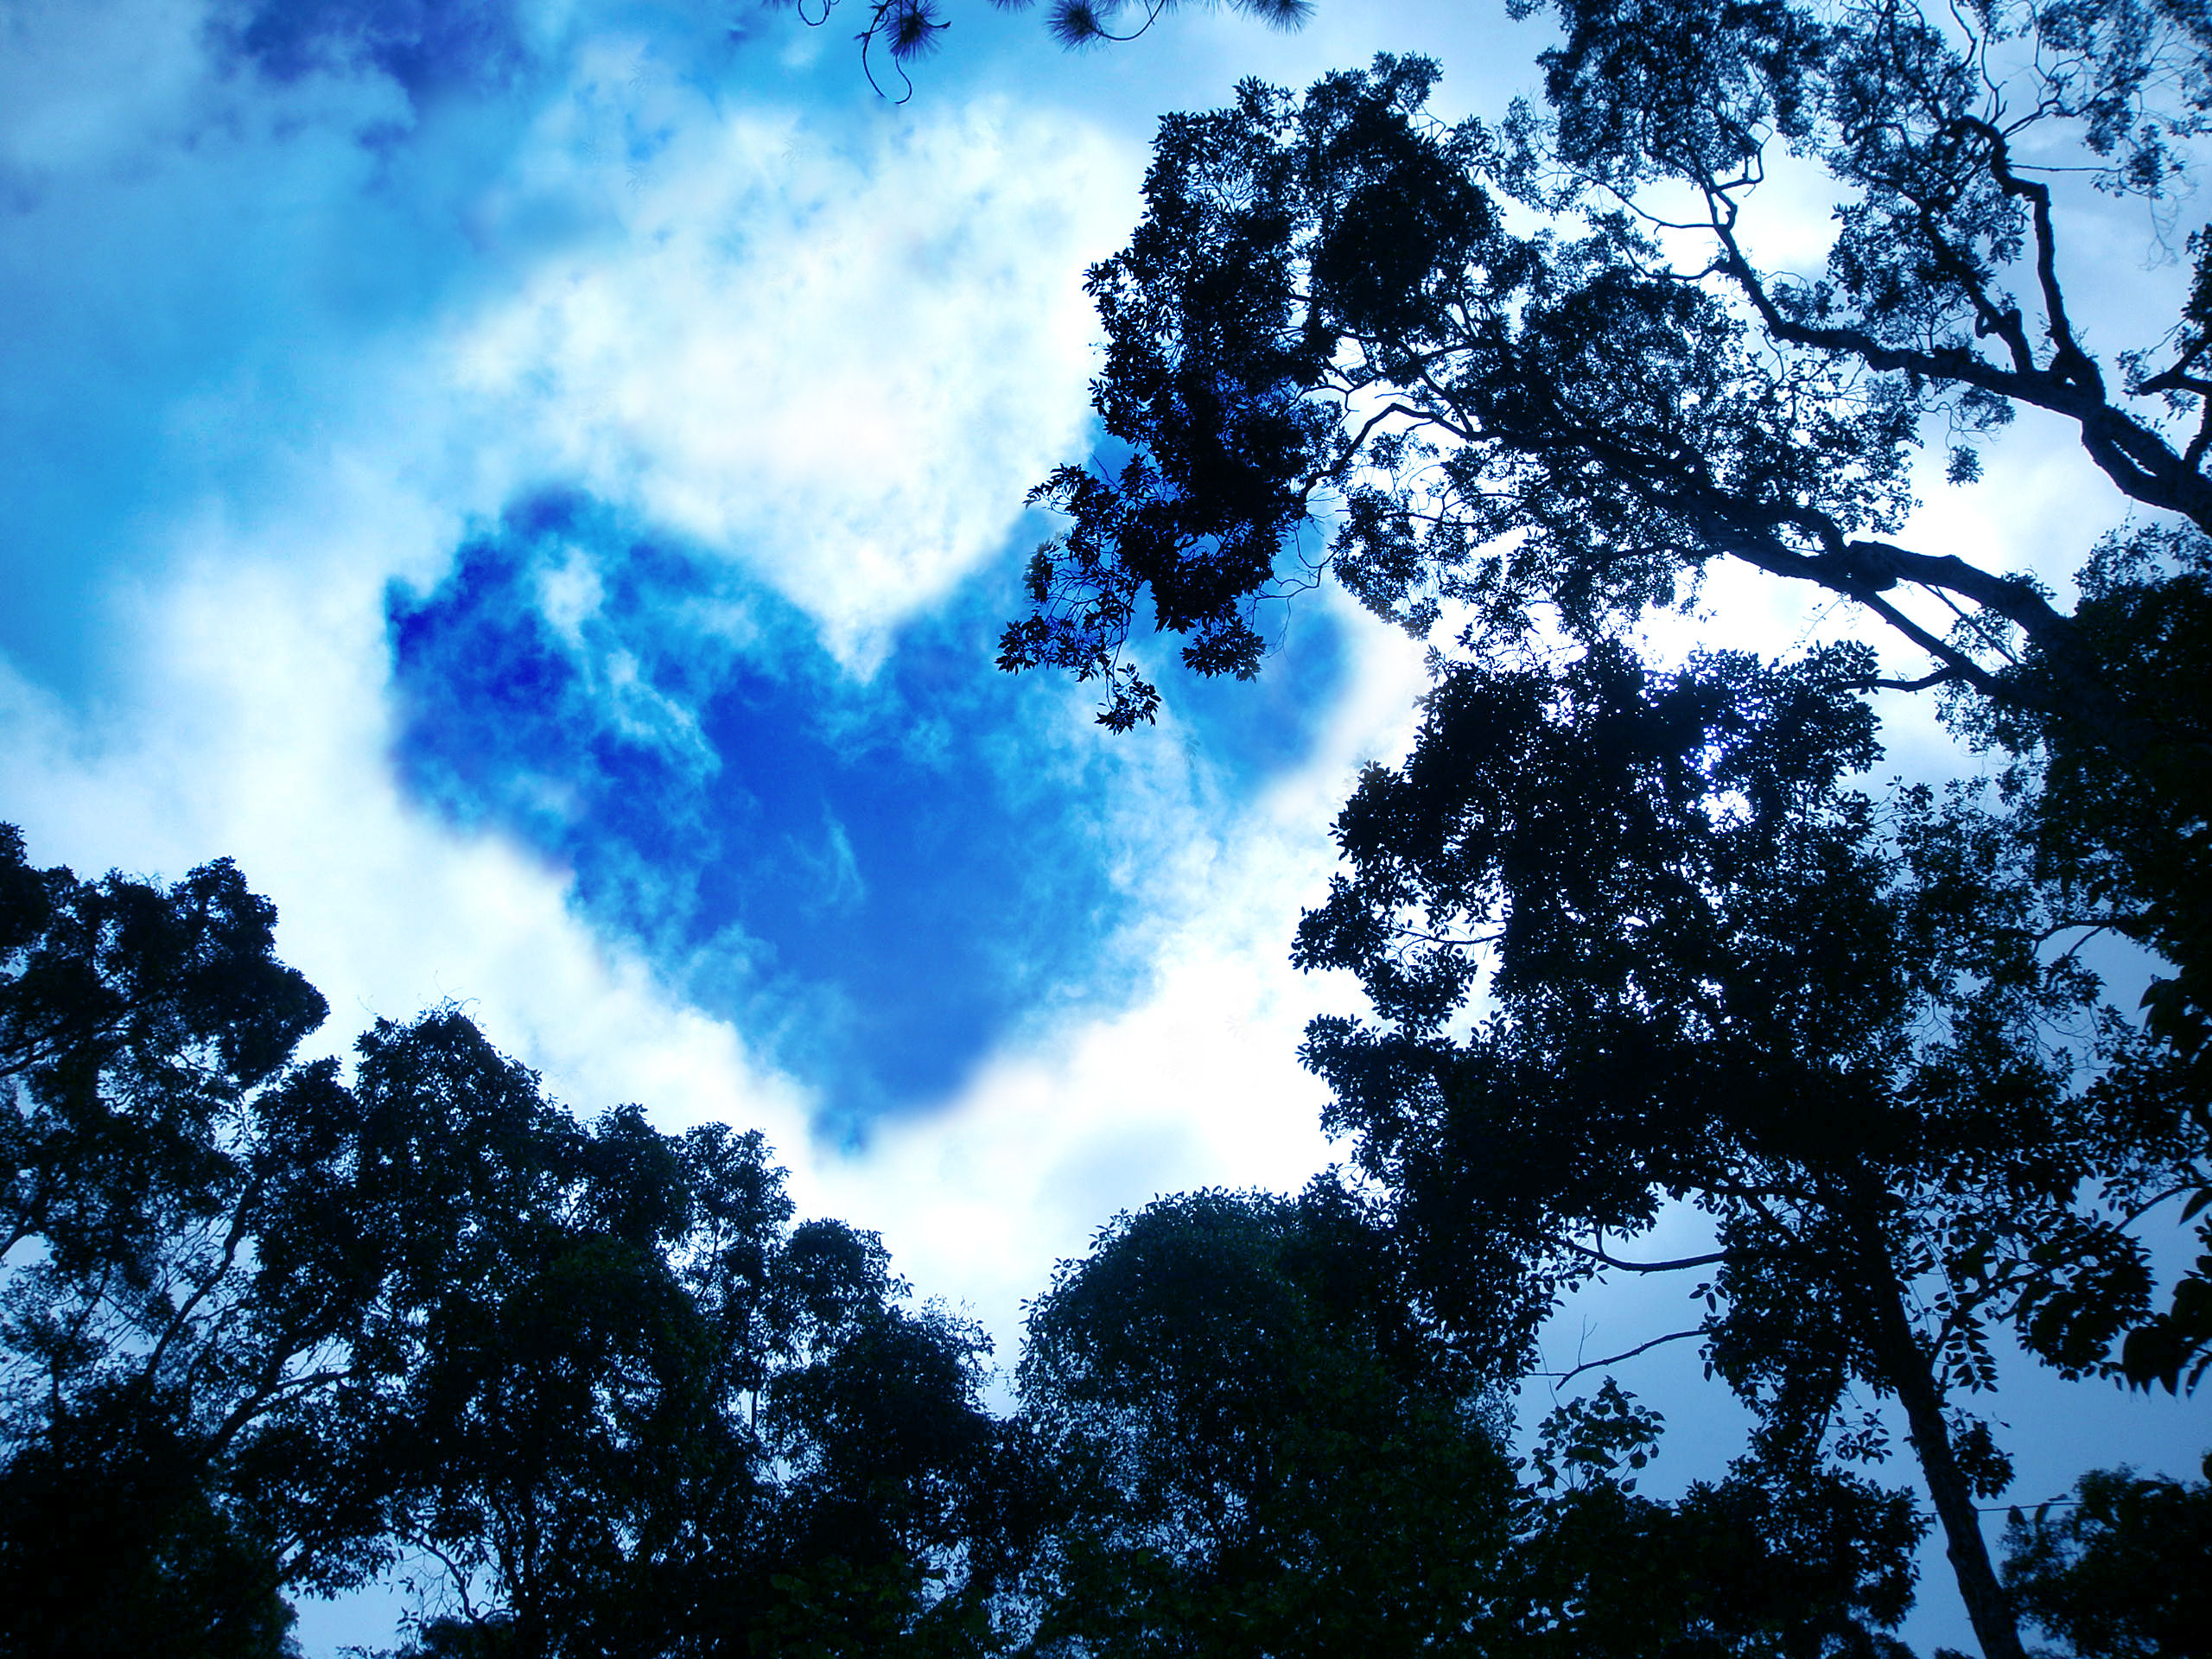
sky, cloud, blue, daytime, nature, tree, atmosphere, natural landscape, cumulus, branch, leaf, woody plant, meteorological phenomenon, sunlight, plant, photography, forest, world, space